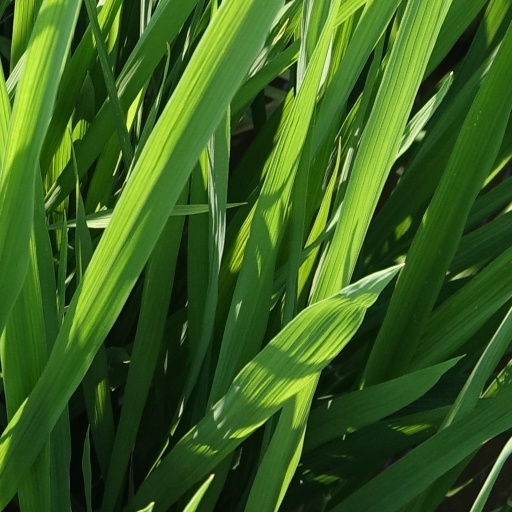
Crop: rice